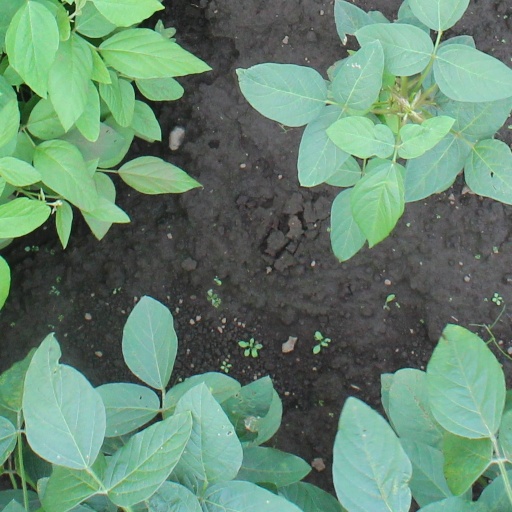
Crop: soybean